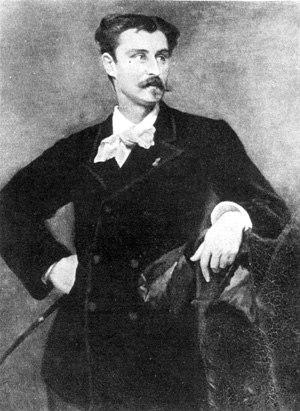
Robert Adrien Charles Joseph de Wendel, né le 9 mai 1847 à Souhey et mort le 27 août 1903 à Hayange des suites d'une chute de cheval, était un maître de forges français.
La famille de Wendel est une dynastie industrielle de maîtres de forges, propriétaire d'aciéries en Lorraine, présente dans l'industrie depuis trois siècles. Elle joua un rôle politique significatif dans l'histoire industrielle de la Lorraine de la Restauration à la fin des années 1970.